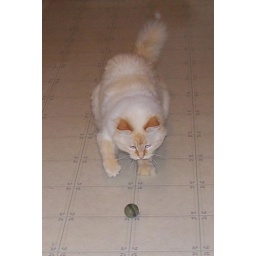
Sassy and the catnip ball sent by Eliza in the swap box